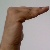
The image shows a hand gesture representing a space in Indian Sign Language.